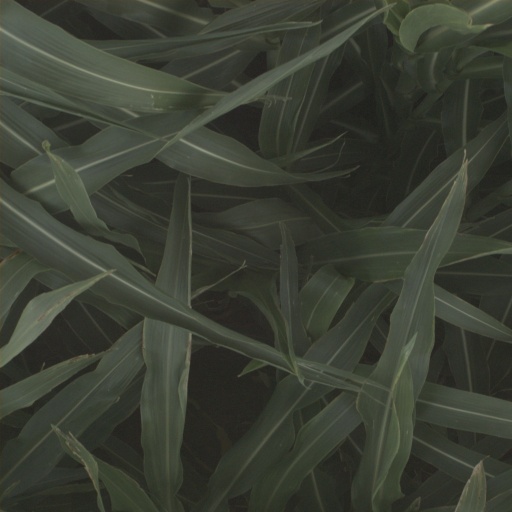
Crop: sorghum